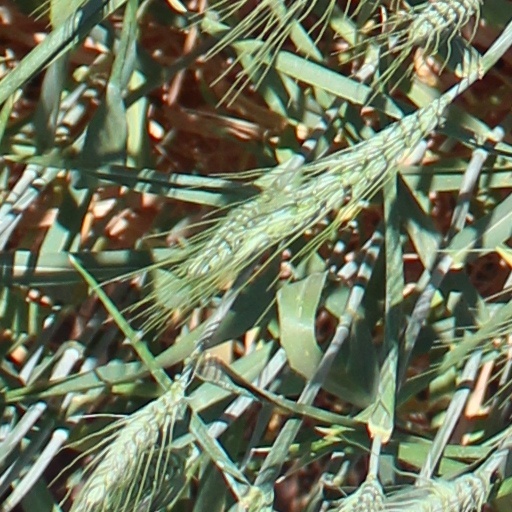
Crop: wheat